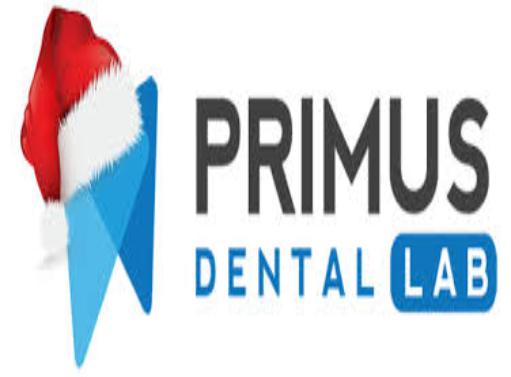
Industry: Others